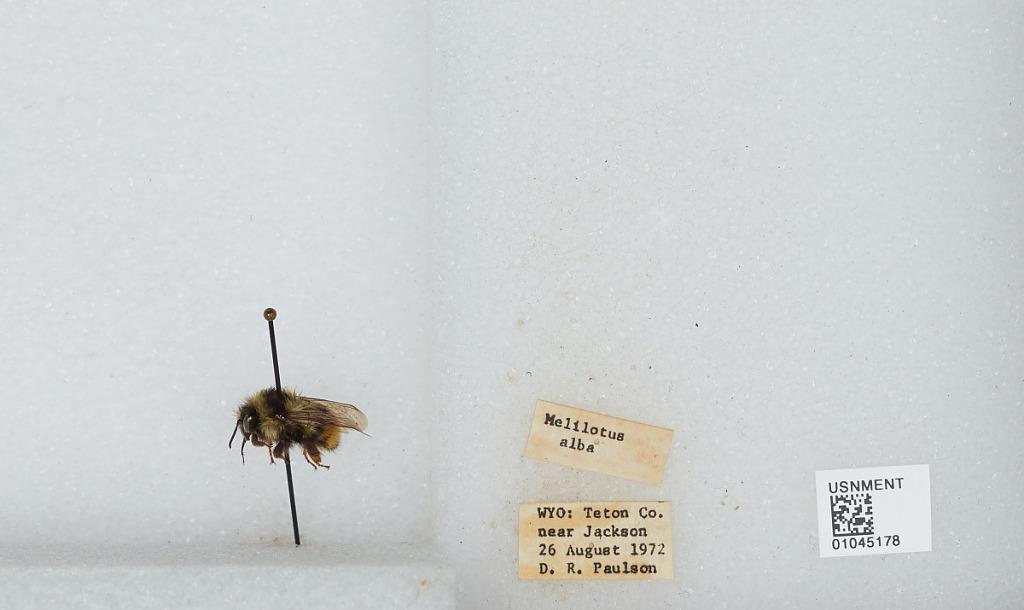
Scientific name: Bombus sp.
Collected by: D. Paulson
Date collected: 1972-8-26
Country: United States
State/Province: Wyoming
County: Teton
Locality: near Jackson
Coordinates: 43.49, -110.76